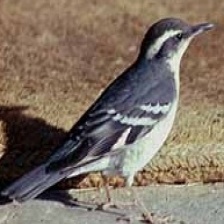
Species: VARIED THRUSH
Scientific name: IXOREUS NAEVIUS